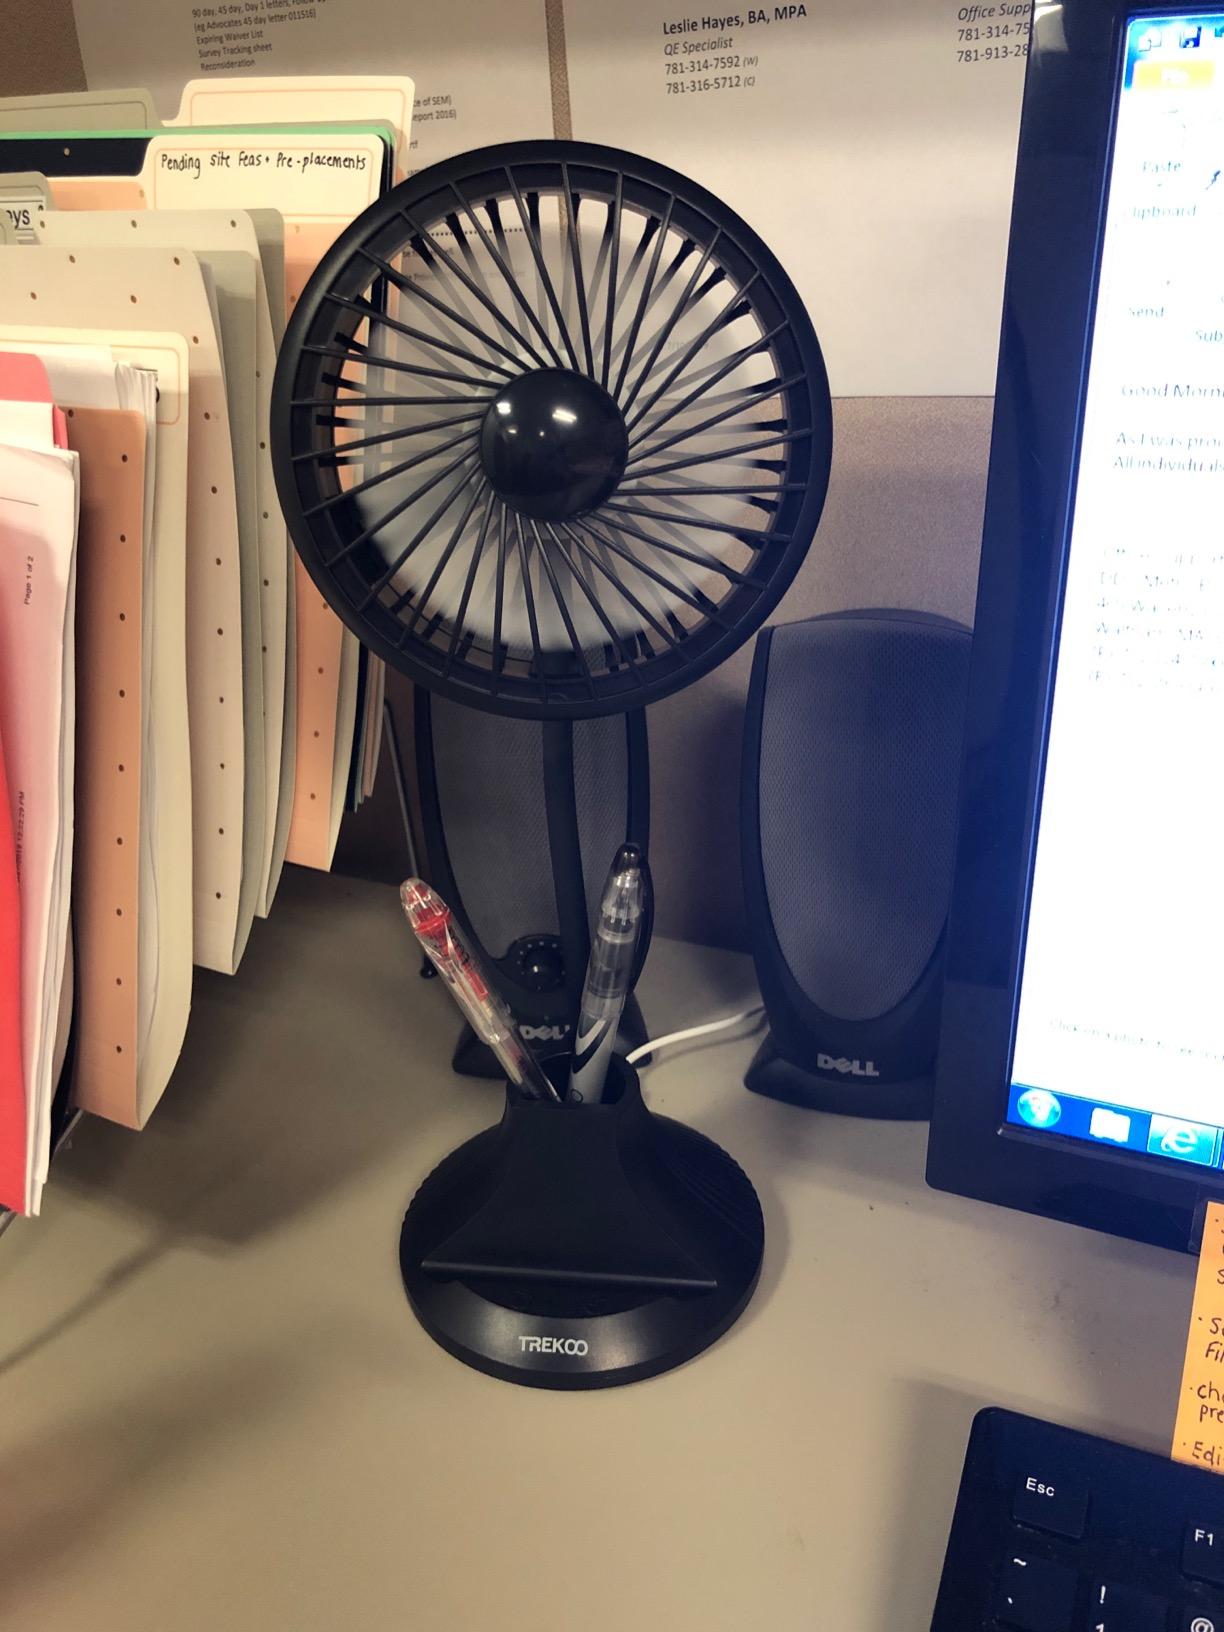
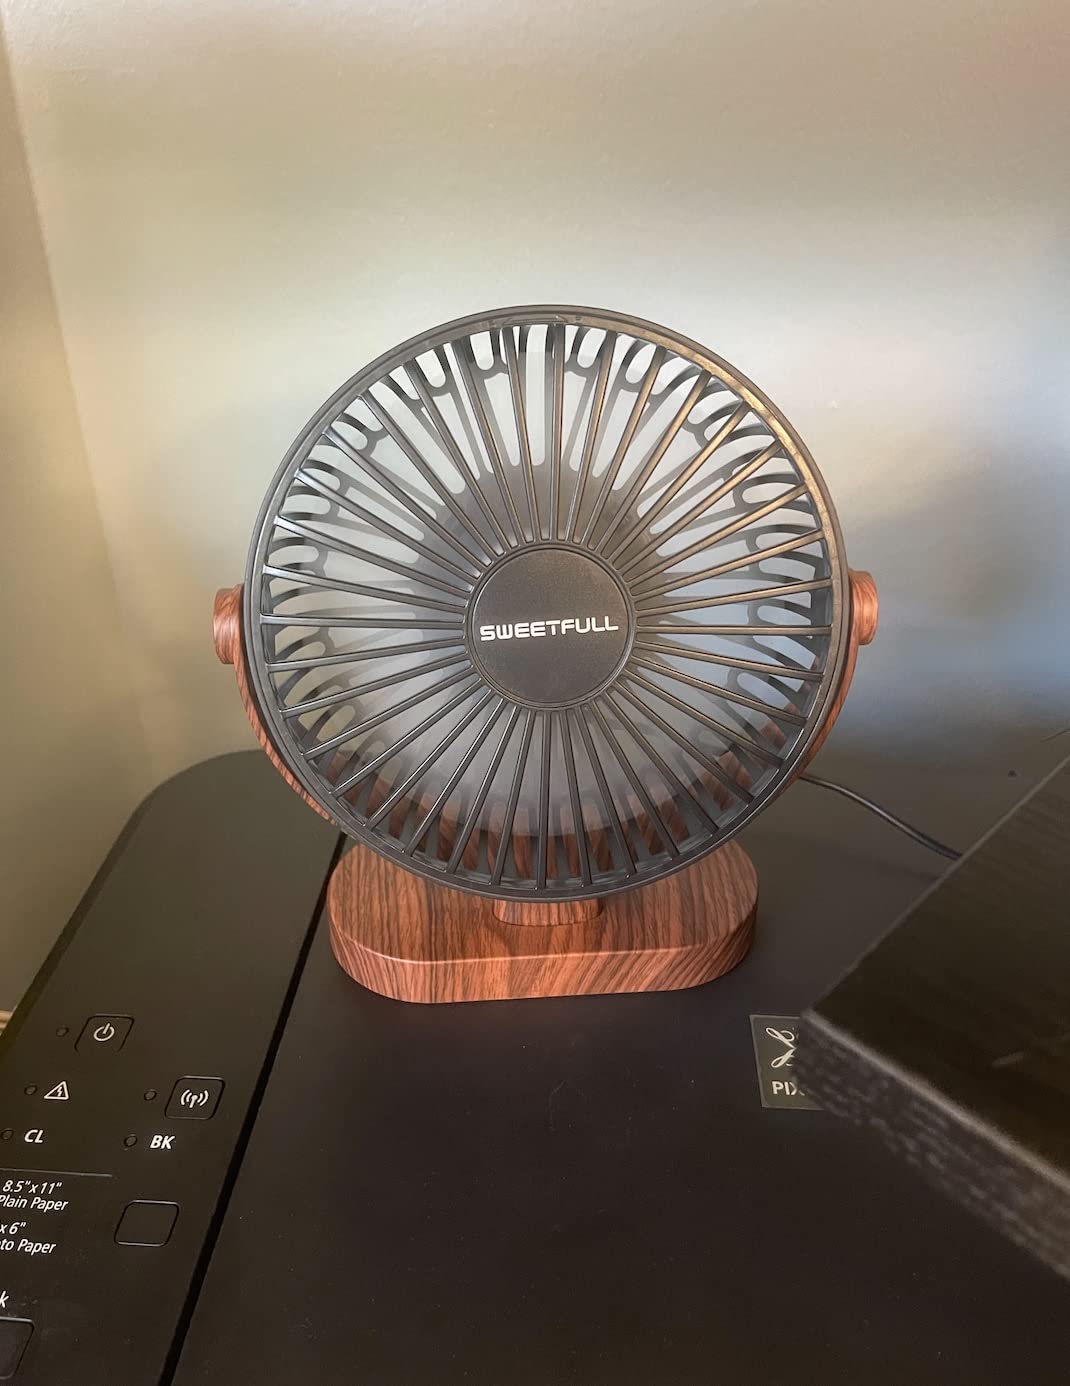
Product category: fan
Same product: no